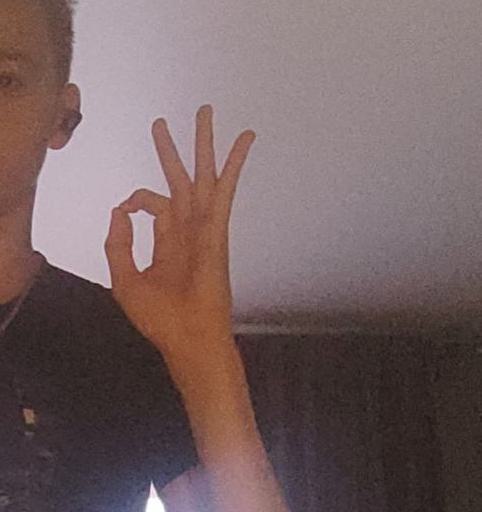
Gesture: ok